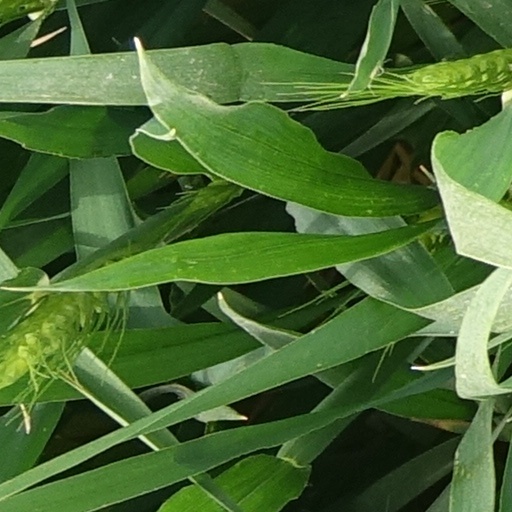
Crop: wheat